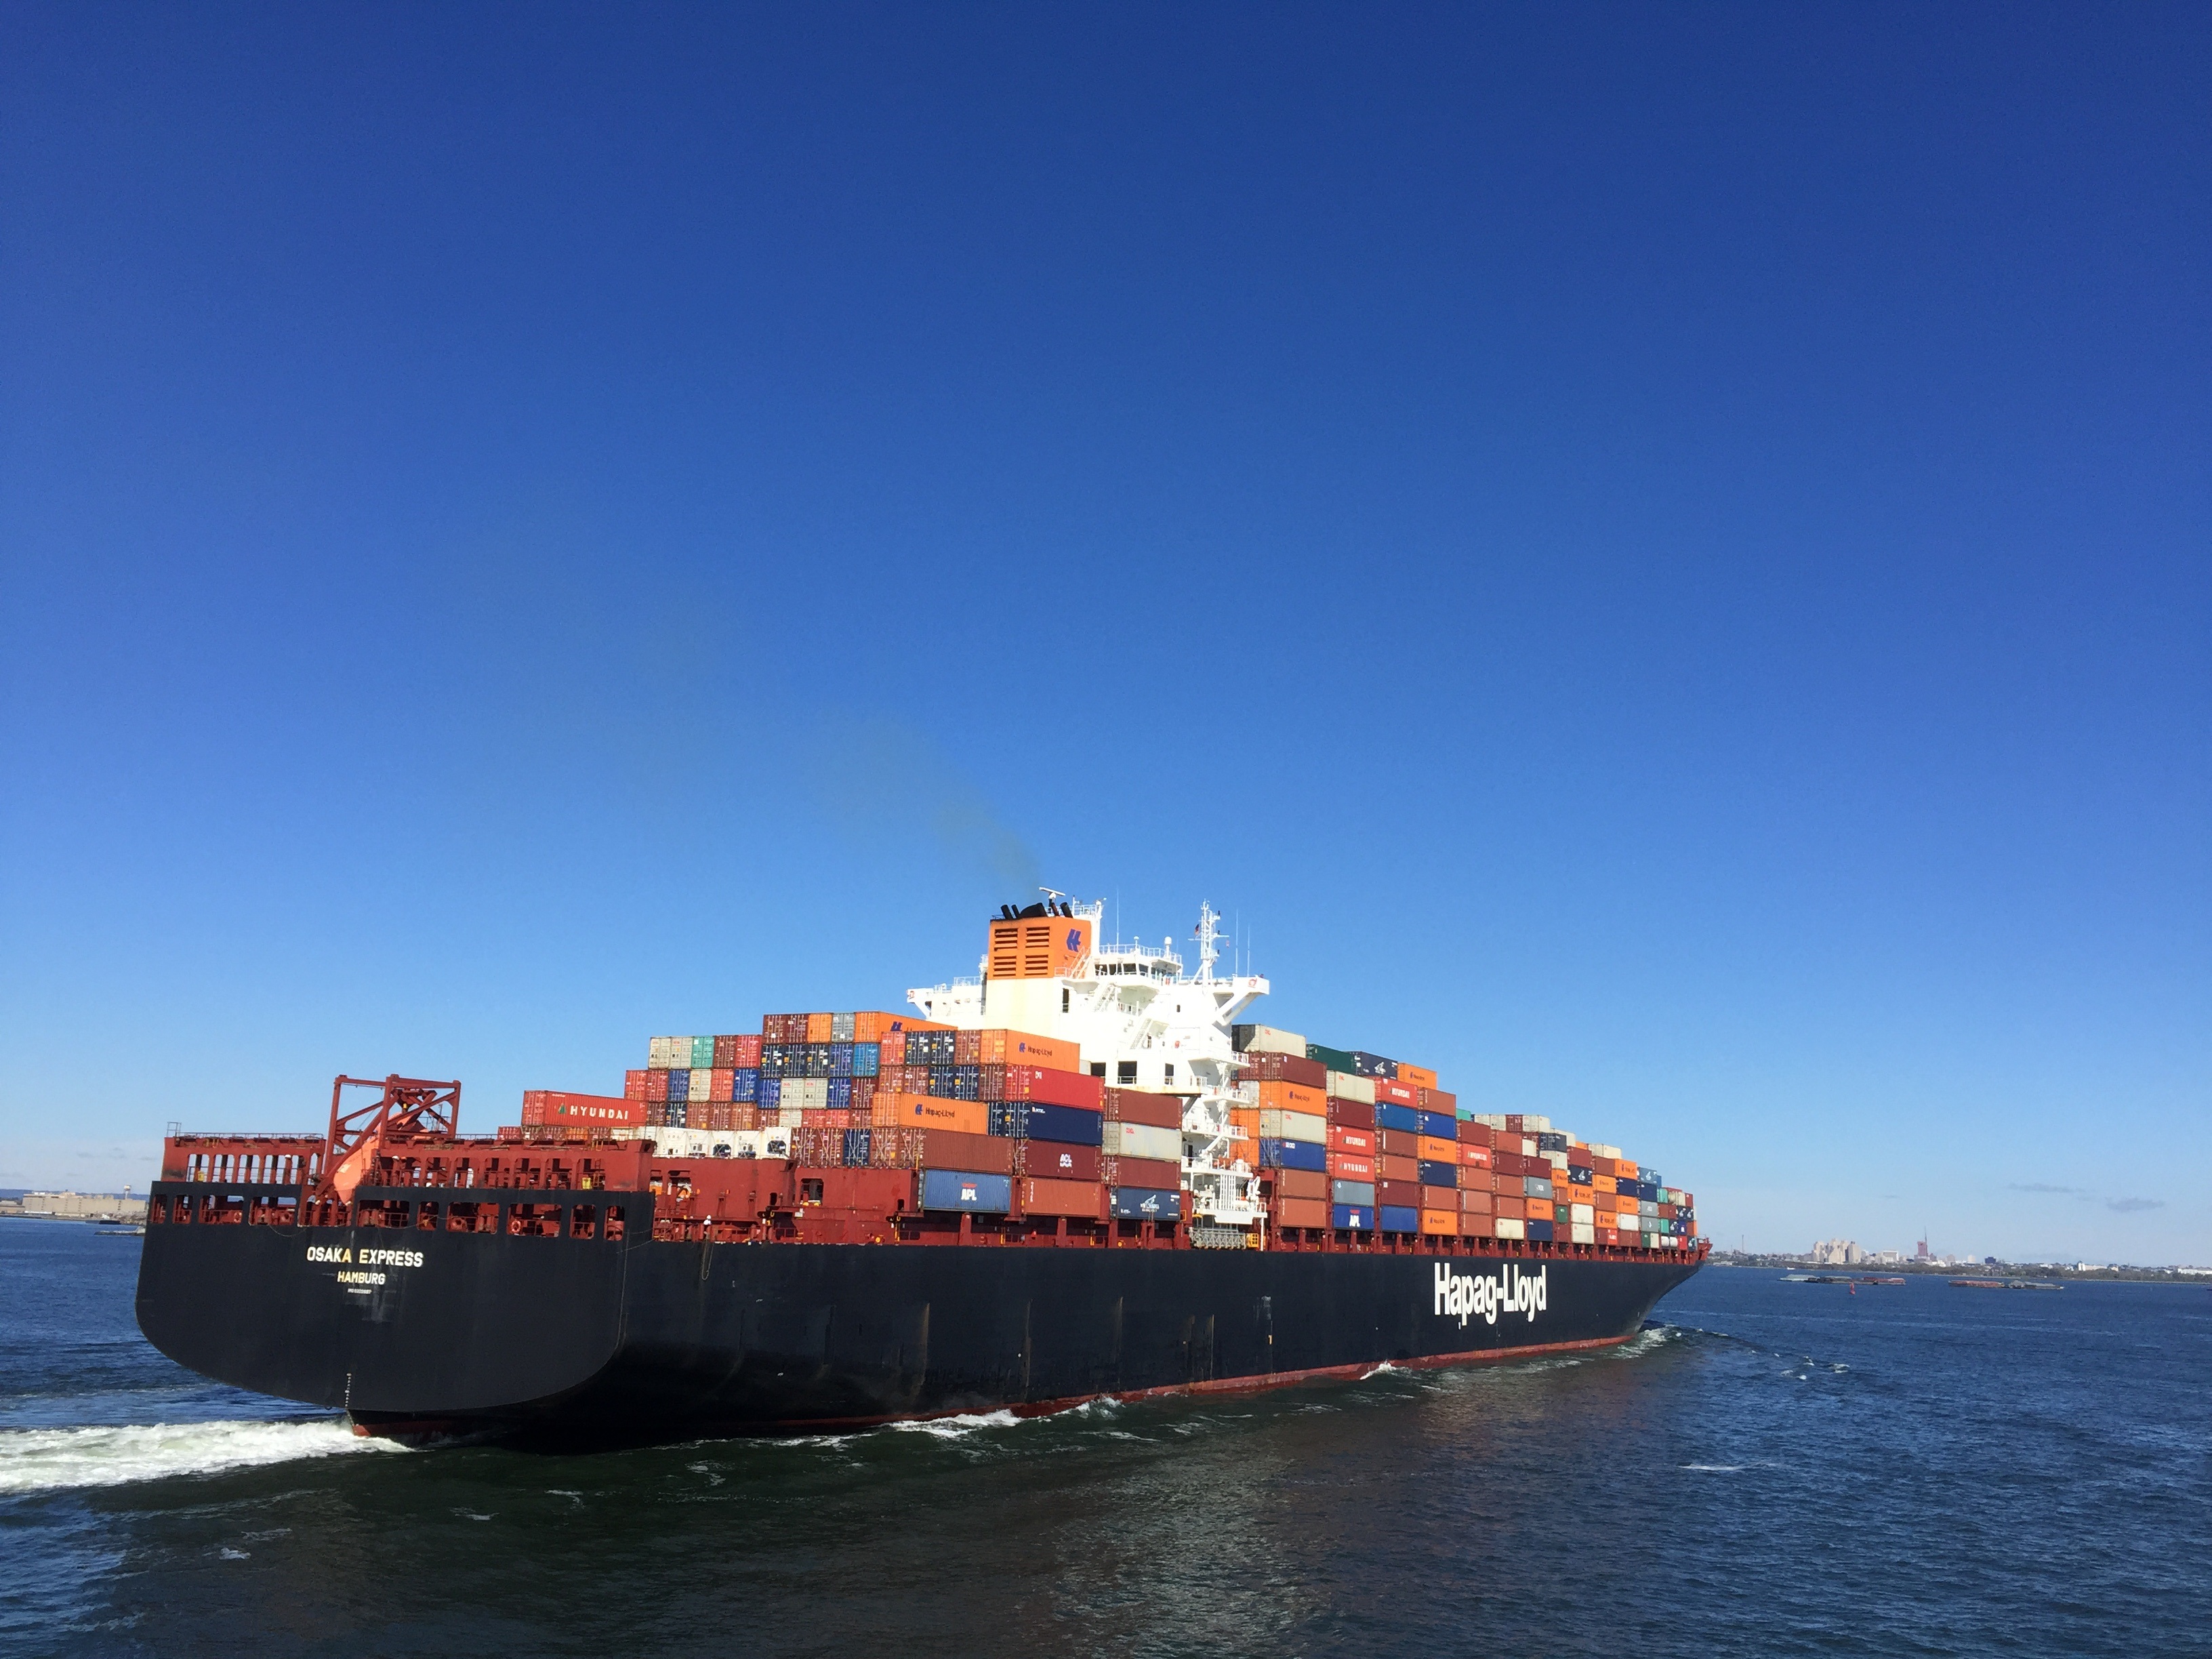
sea, ocean, skyline, city, urban, new york, river, ship, manhattan, new york city, vehicle, harbor, cargo ship, channel, watercraft, new york skyline, container ship, new york city skyline, freight transport, oil tanker, tank ship, bulk carrier, floating production storage and offloading